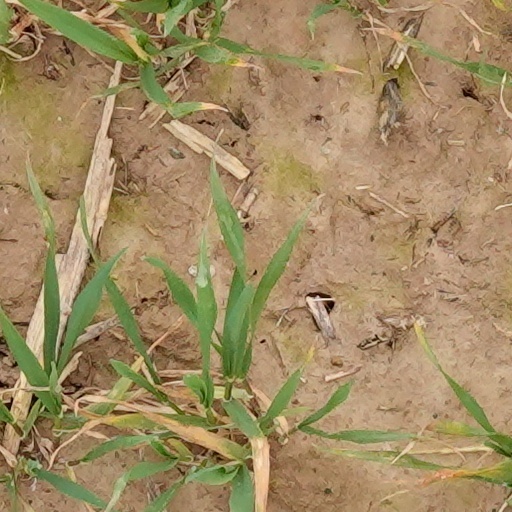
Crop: wheat